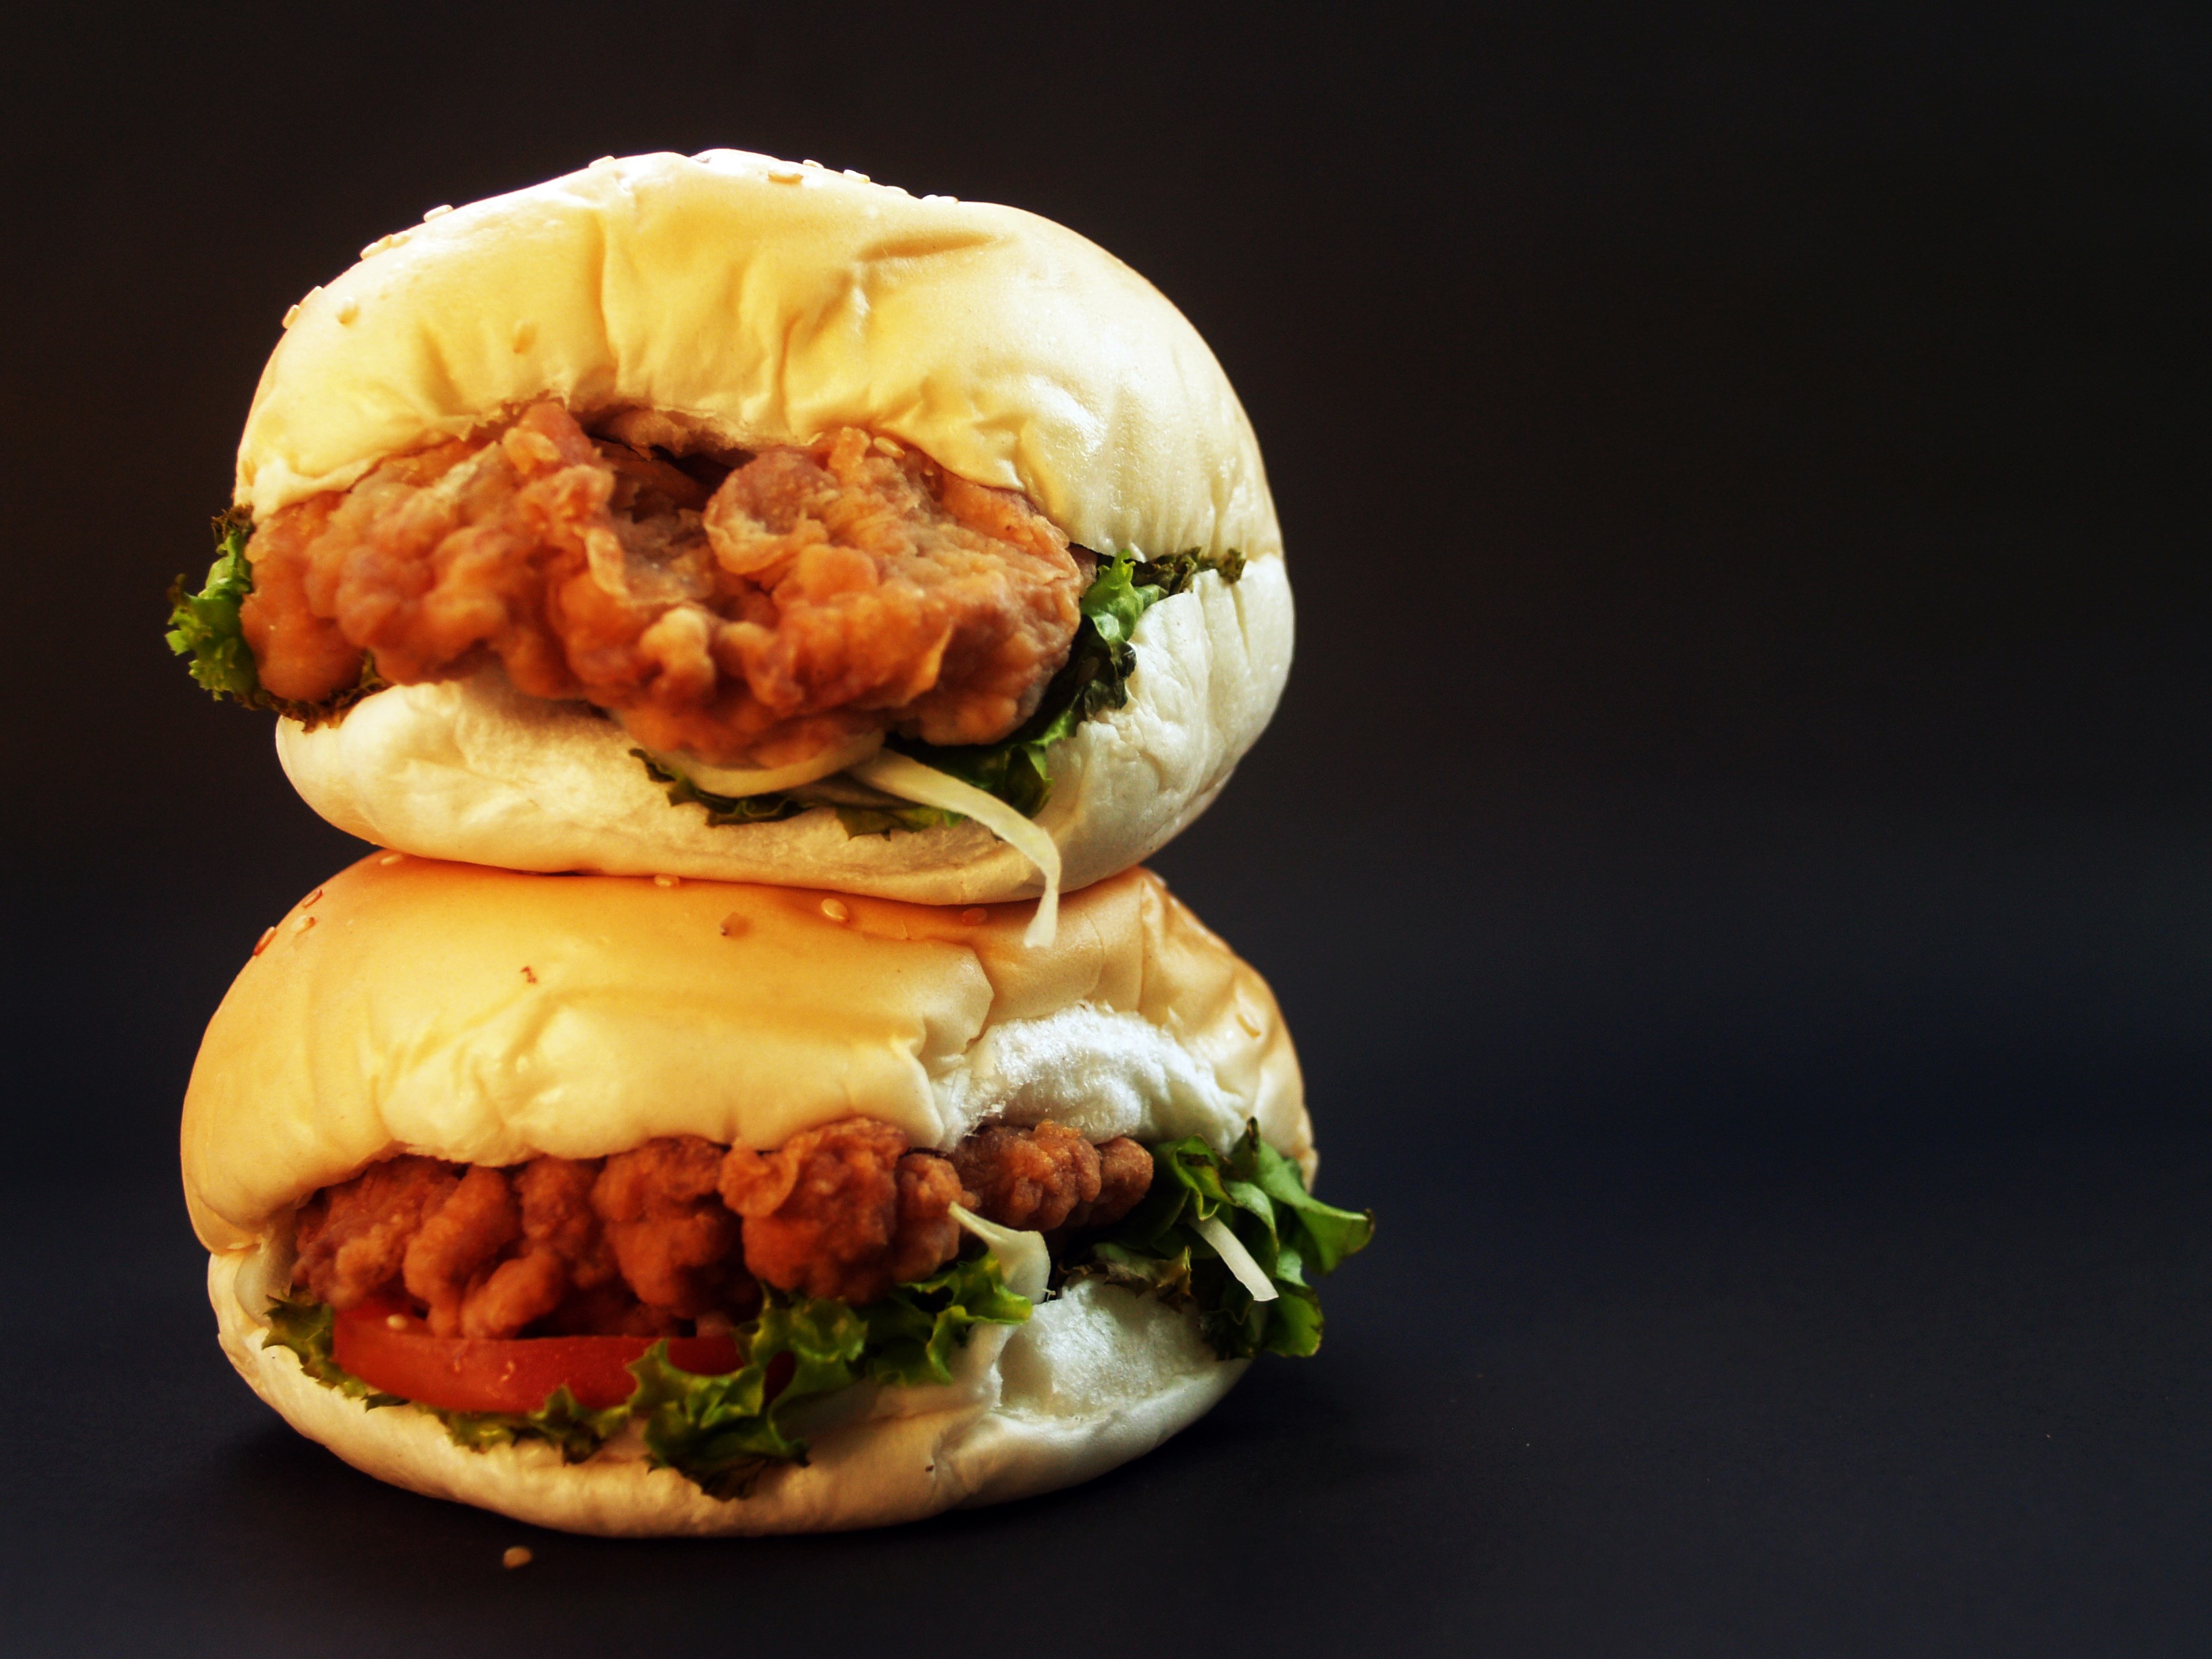
white, dish, meal, food, produce, vegetable, fresh, colorful, snack, fast food, meat, cuisine, delicious, bread, chicken, hamburger, sandwich, lettuce, cheese, tomato, bun, cheeseburger, eating, tasty, big, classic, fast, slider, veggie burger, chicken burger